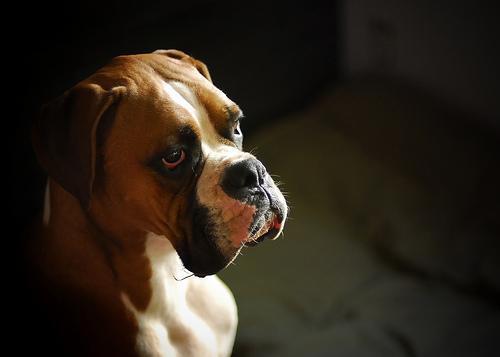
boxer